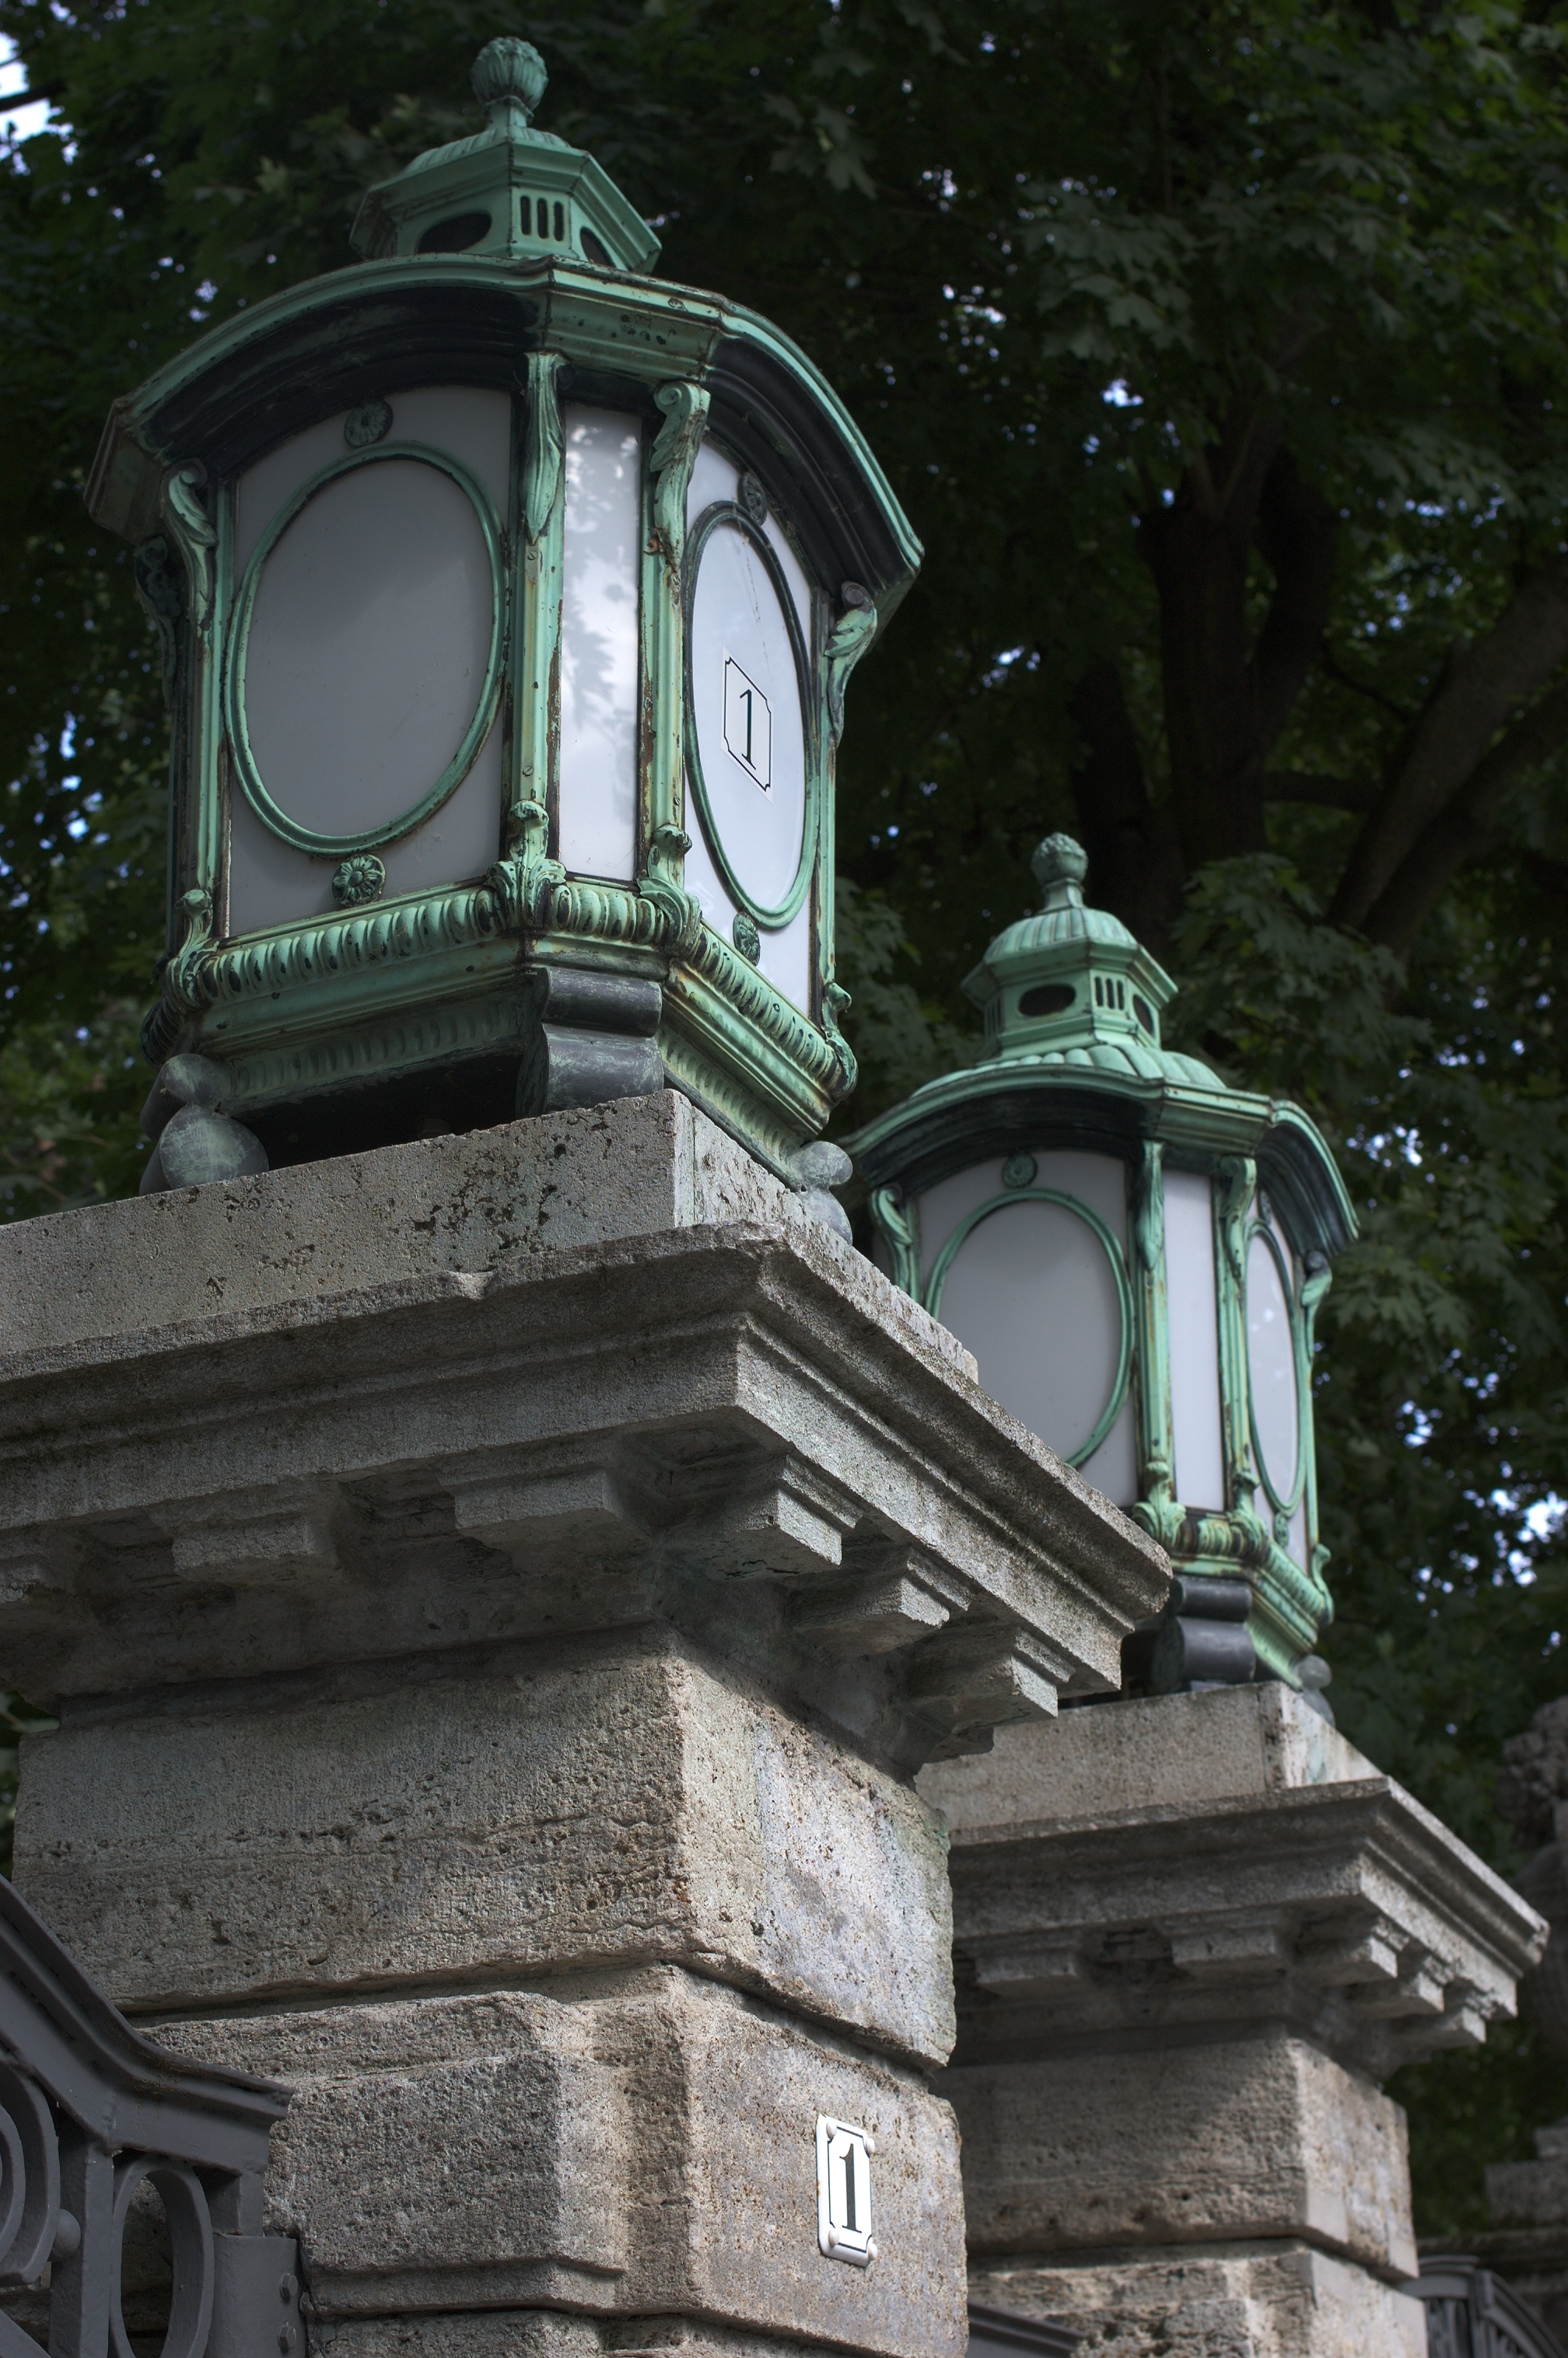
house, building, church, chapel, lighting, place of worship, sculpture, 2013, 35mm, rawtherapee, shrine, germany, deutschland, berlin, pentax, lenstagged, steffenzahn, guesswhereberlin, f24, 35mmf24, k100d, justpentax, smcpentaxda35mmf24al, pentaxda35mmf24al, smcpentaxda12435mmal, smcpdal35mmf24al, iamflickr